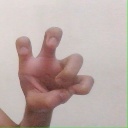
अक्षर: छ